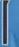
Number: 1